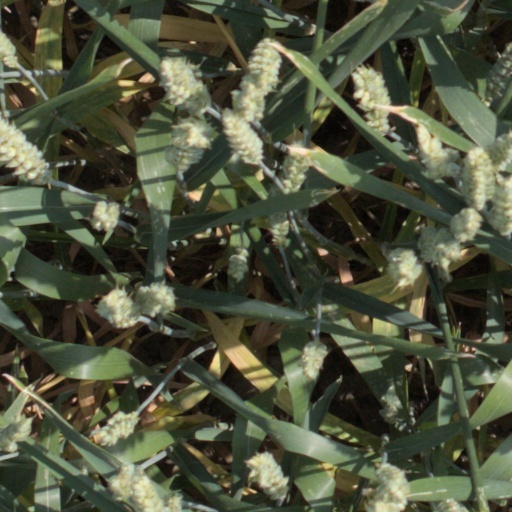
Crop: wheat